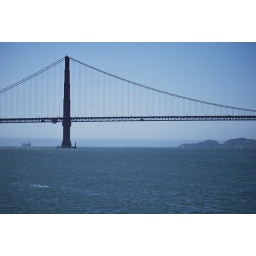
golden gate bridge by kristann perring